Roly Bonevacia

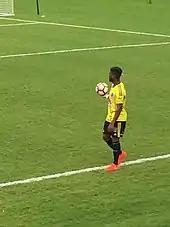
Bonevacia playing for Wellington in 2016

On 25 July 2014, Bonevacia signed for New Zealand club Wellington Phoenix in the A-League on a two-year deal. He re-signed with the Wellington Phoenix until 2016–17.